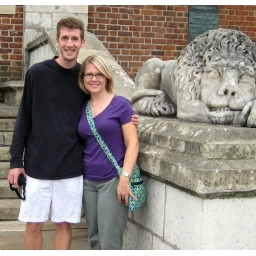
T & E in front of the clock tower